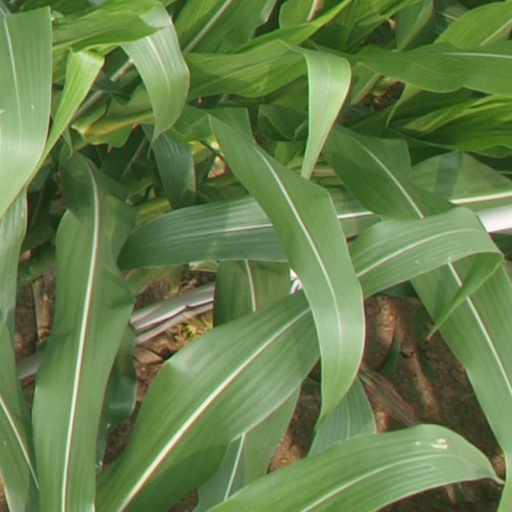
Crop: maize; corn